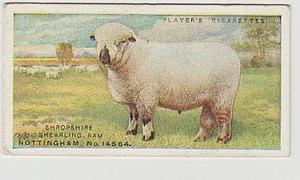
Player's cigarettes
Le shropshire a été sélectionné dans le comté anglais de Shropshire par croisement des races Southdown, Costwold et Leicester. La race a été reconnue officiellement en 1859 par la Royal Agriculture Society et le livre généalogique de la race a été créé en 1883. Du milieu du XIXᵉ siècle aux années 1940, elle a été largement importée aux États-Unis et au Canada où elle était dominante. Elle a subi de nombreuses modifications en Amérique du Nord. Elle est aujourd'hui plutôt rare en Angleterre et est tombée en désuétude en Amérique du Nord, à la suite de nouvelles exigences économiques, poussant à la sélection de races plus compactes, ainsi qu'en raison de problèmes d'aveuglement laineux.